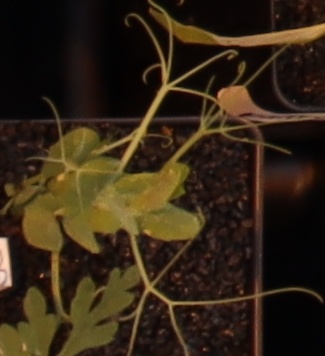
Label: Field Pea